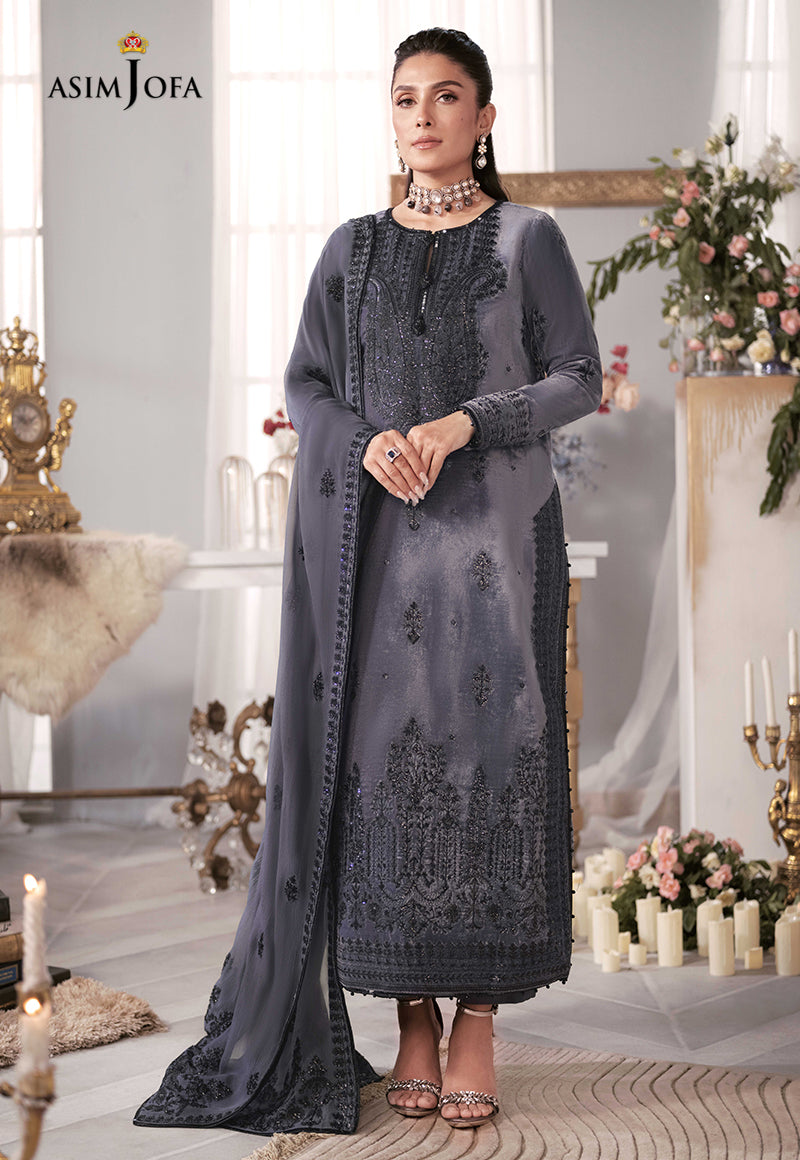
grey embroidered salwar suit